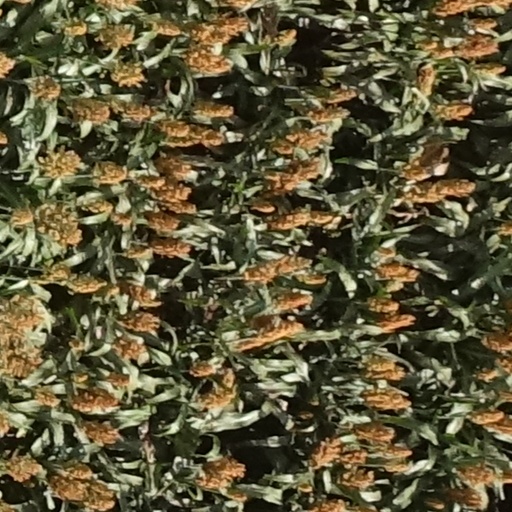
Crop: sorghum